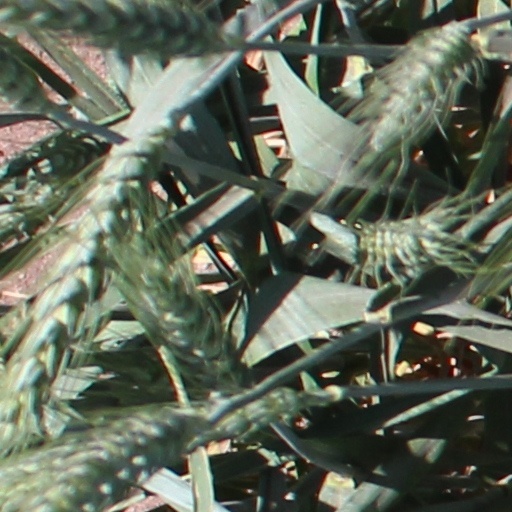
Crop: wheat